Cu Lao Cham Marine Park

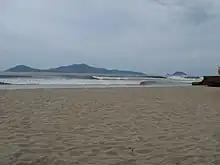
Rich biodiversity of the aquatic ecosystem

The most important terrestrial fauna of the islands are the salanganes, also called swallows, whose nests have been a source of revenue to the local people. These are a delicacy, favoured by the rich and the famous for providing the ingredients for the popular Chinese dish known as birds nest soup. On a clear day, on the hills of the islands, the nests and nest harvesters can be seen interacting. The swallow nest harvesting is an industry in the islands, which provides important revenue to the state. The annual Swallow harvest is reported to be about 1.4 tonnes, valued at US$4,000 per kilogram.